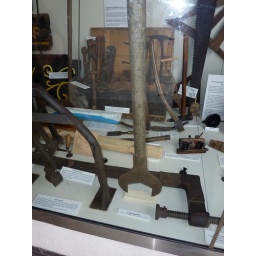
There was a display of boat &amp;amp; ship building tools in one of the windows on the waterfront.